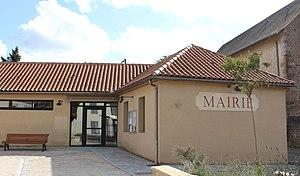
Mairie de Moulédous (Hautes-Pyrénées)
Moulédous est une commune française située dans le département des Hautes-Pyrénées, en région Occitanie.